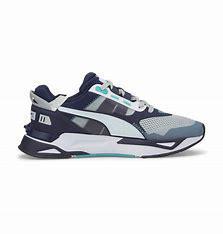
Brand: Puma
Model: Mirage Sport